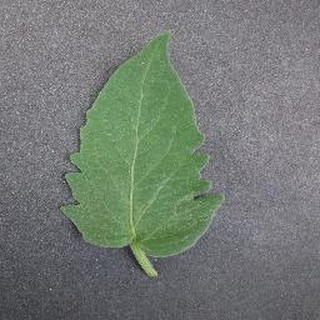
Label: healthy_tomato